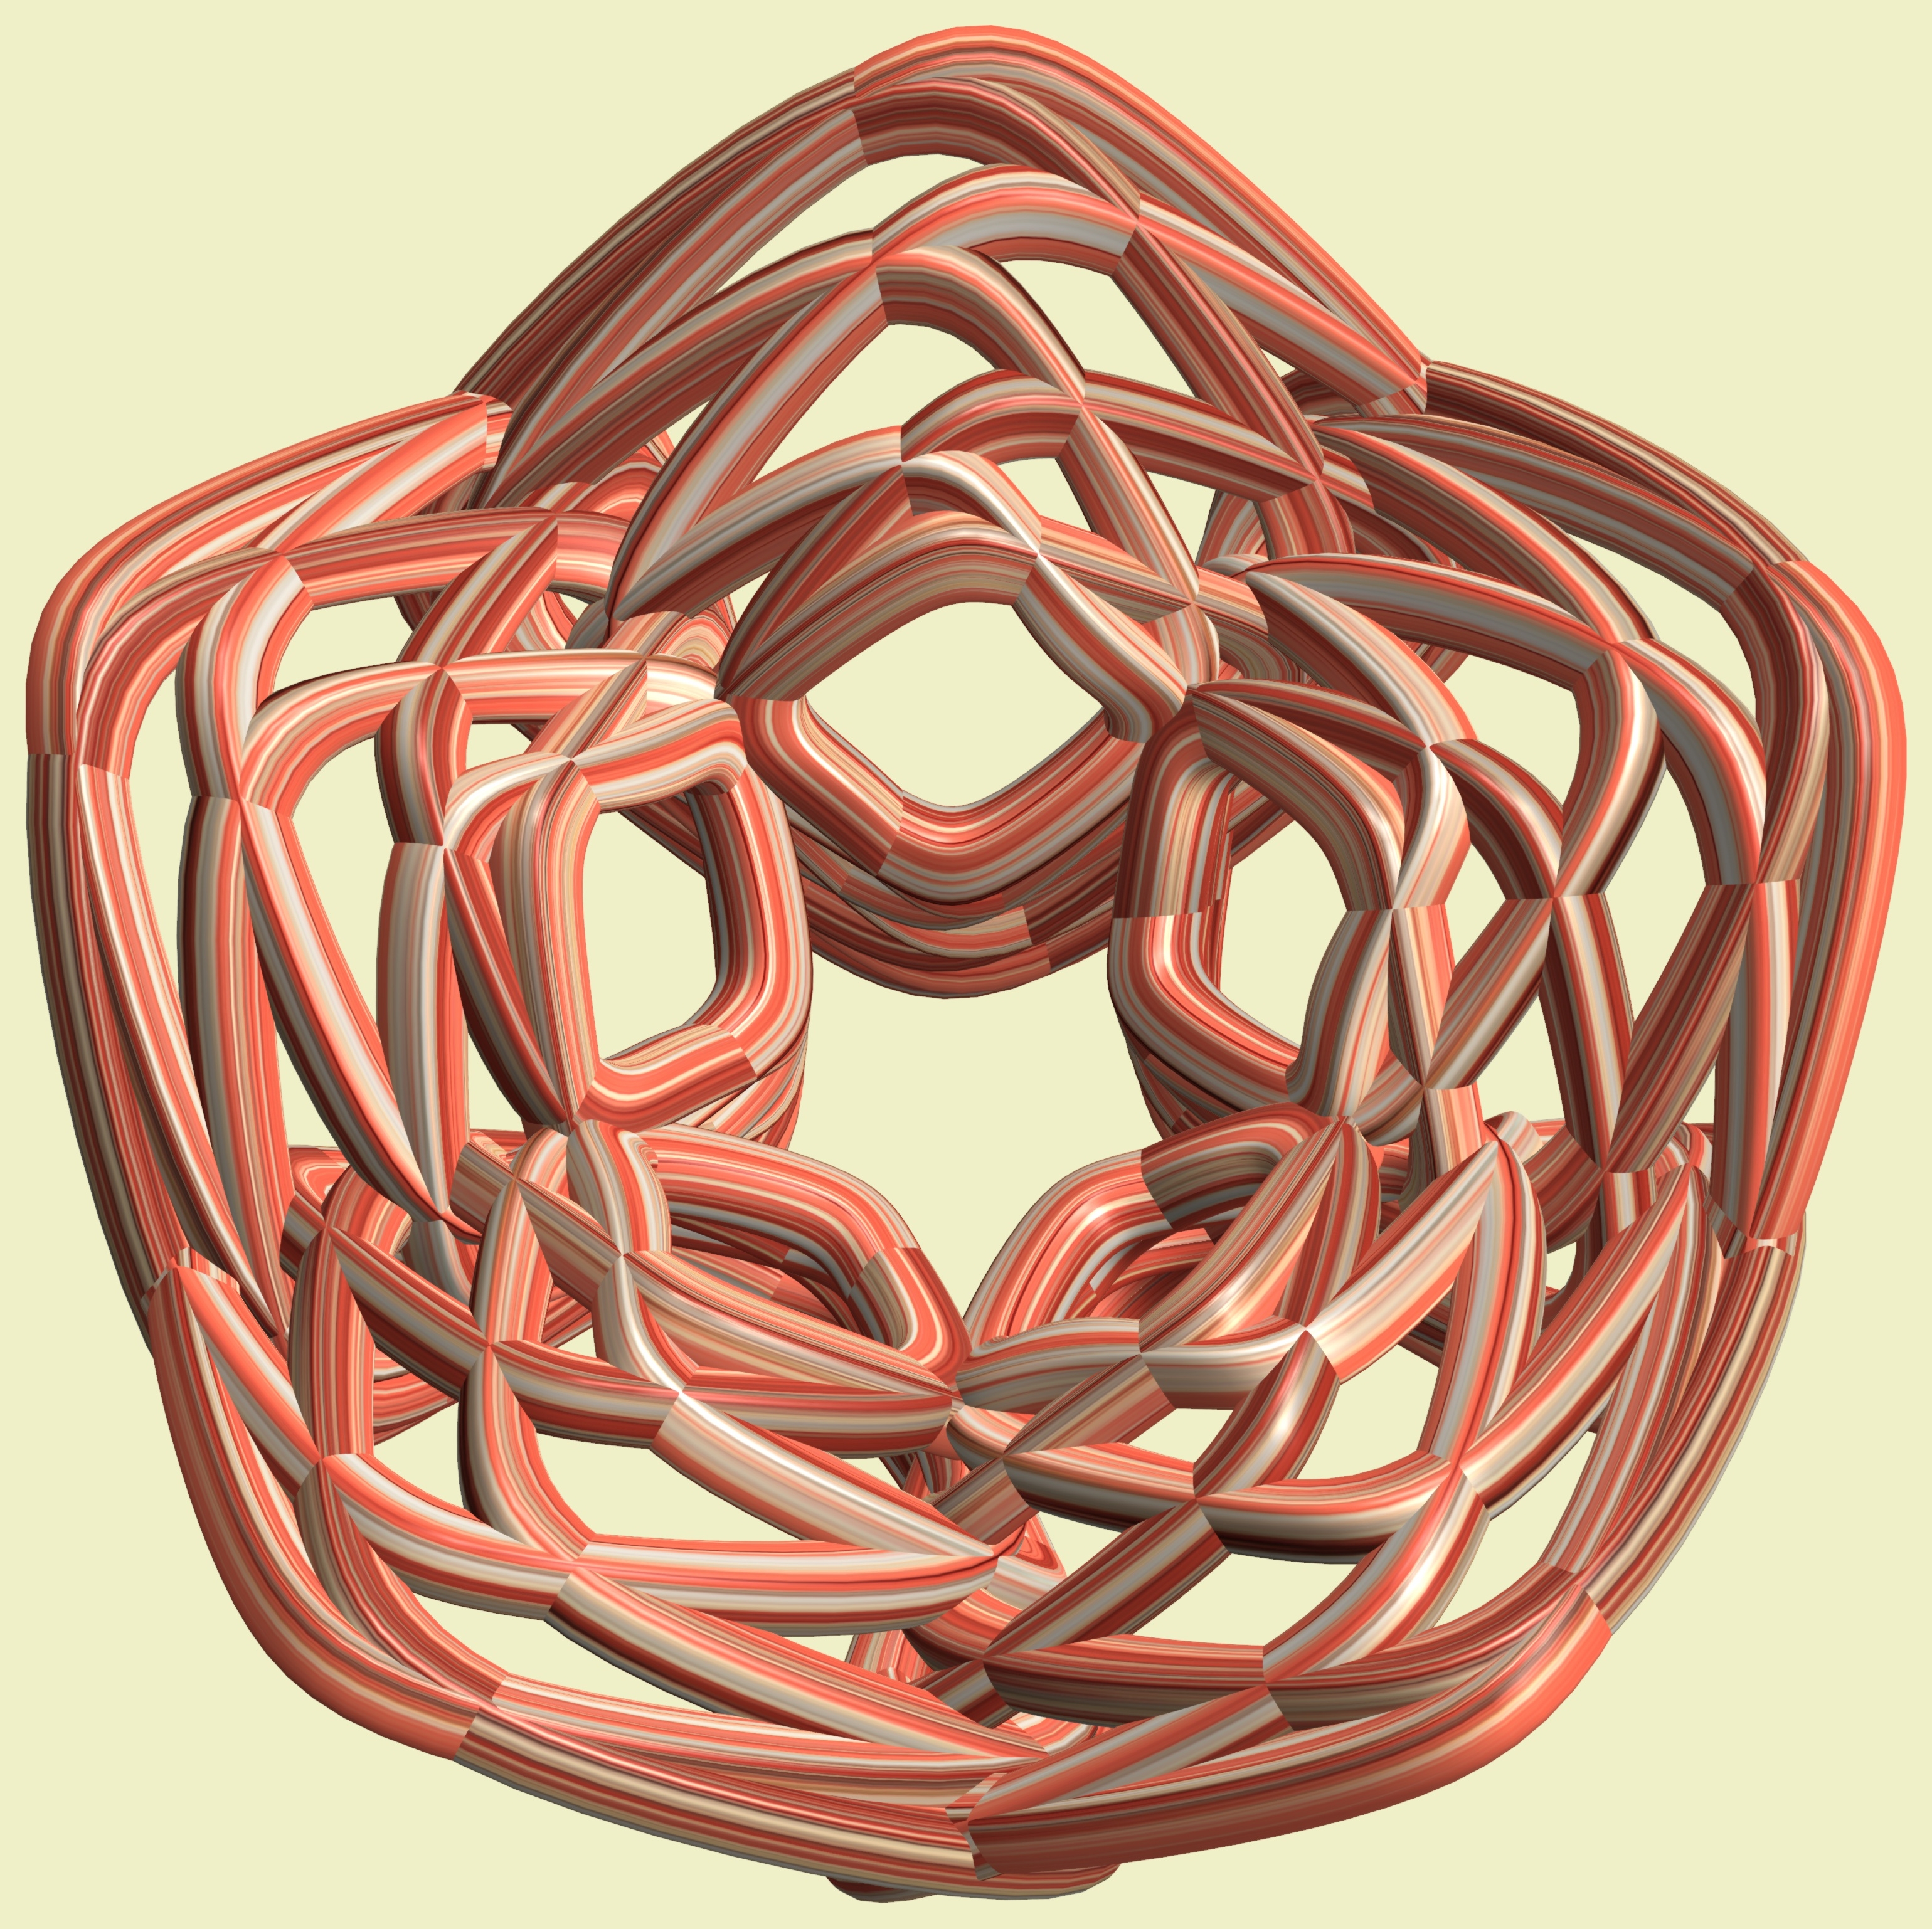
structure, texture, heart, pattern, geometry, rein, clothing, belt, sculpture, design, copper, symmetry, mesh, 3d, graphic, organ, shape, torus, mathematica, cg, parametricplot3d, code, program, algorithm, mapping, geometricsculpture, lissajous, fashion accessory